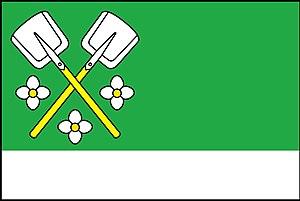
Bochovice est une commune du district de Třebíč, dans la région de Vysočina, en Tchéquie. Sa population s'élevait à 147 habitants en 2019.